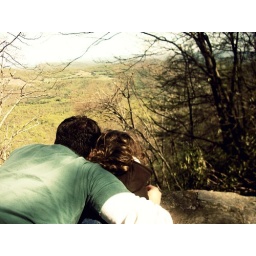
Papa and Elle looking over the wall to the water fall.